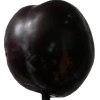
Label: plum